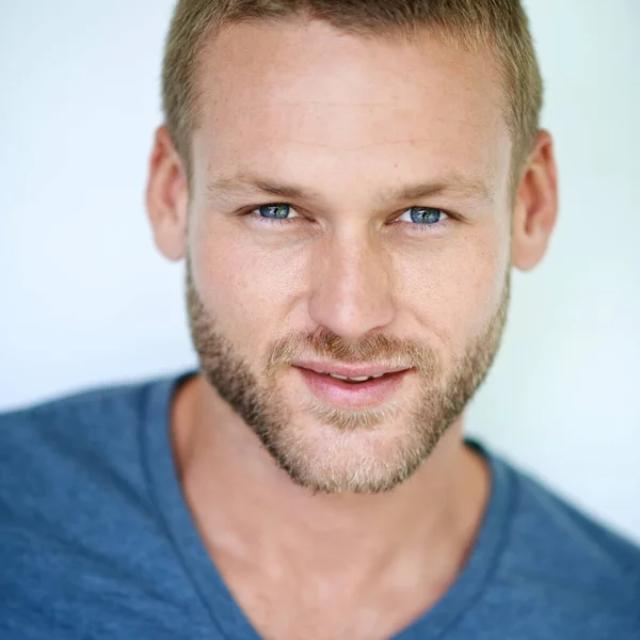
Portrait style: Real Portrait